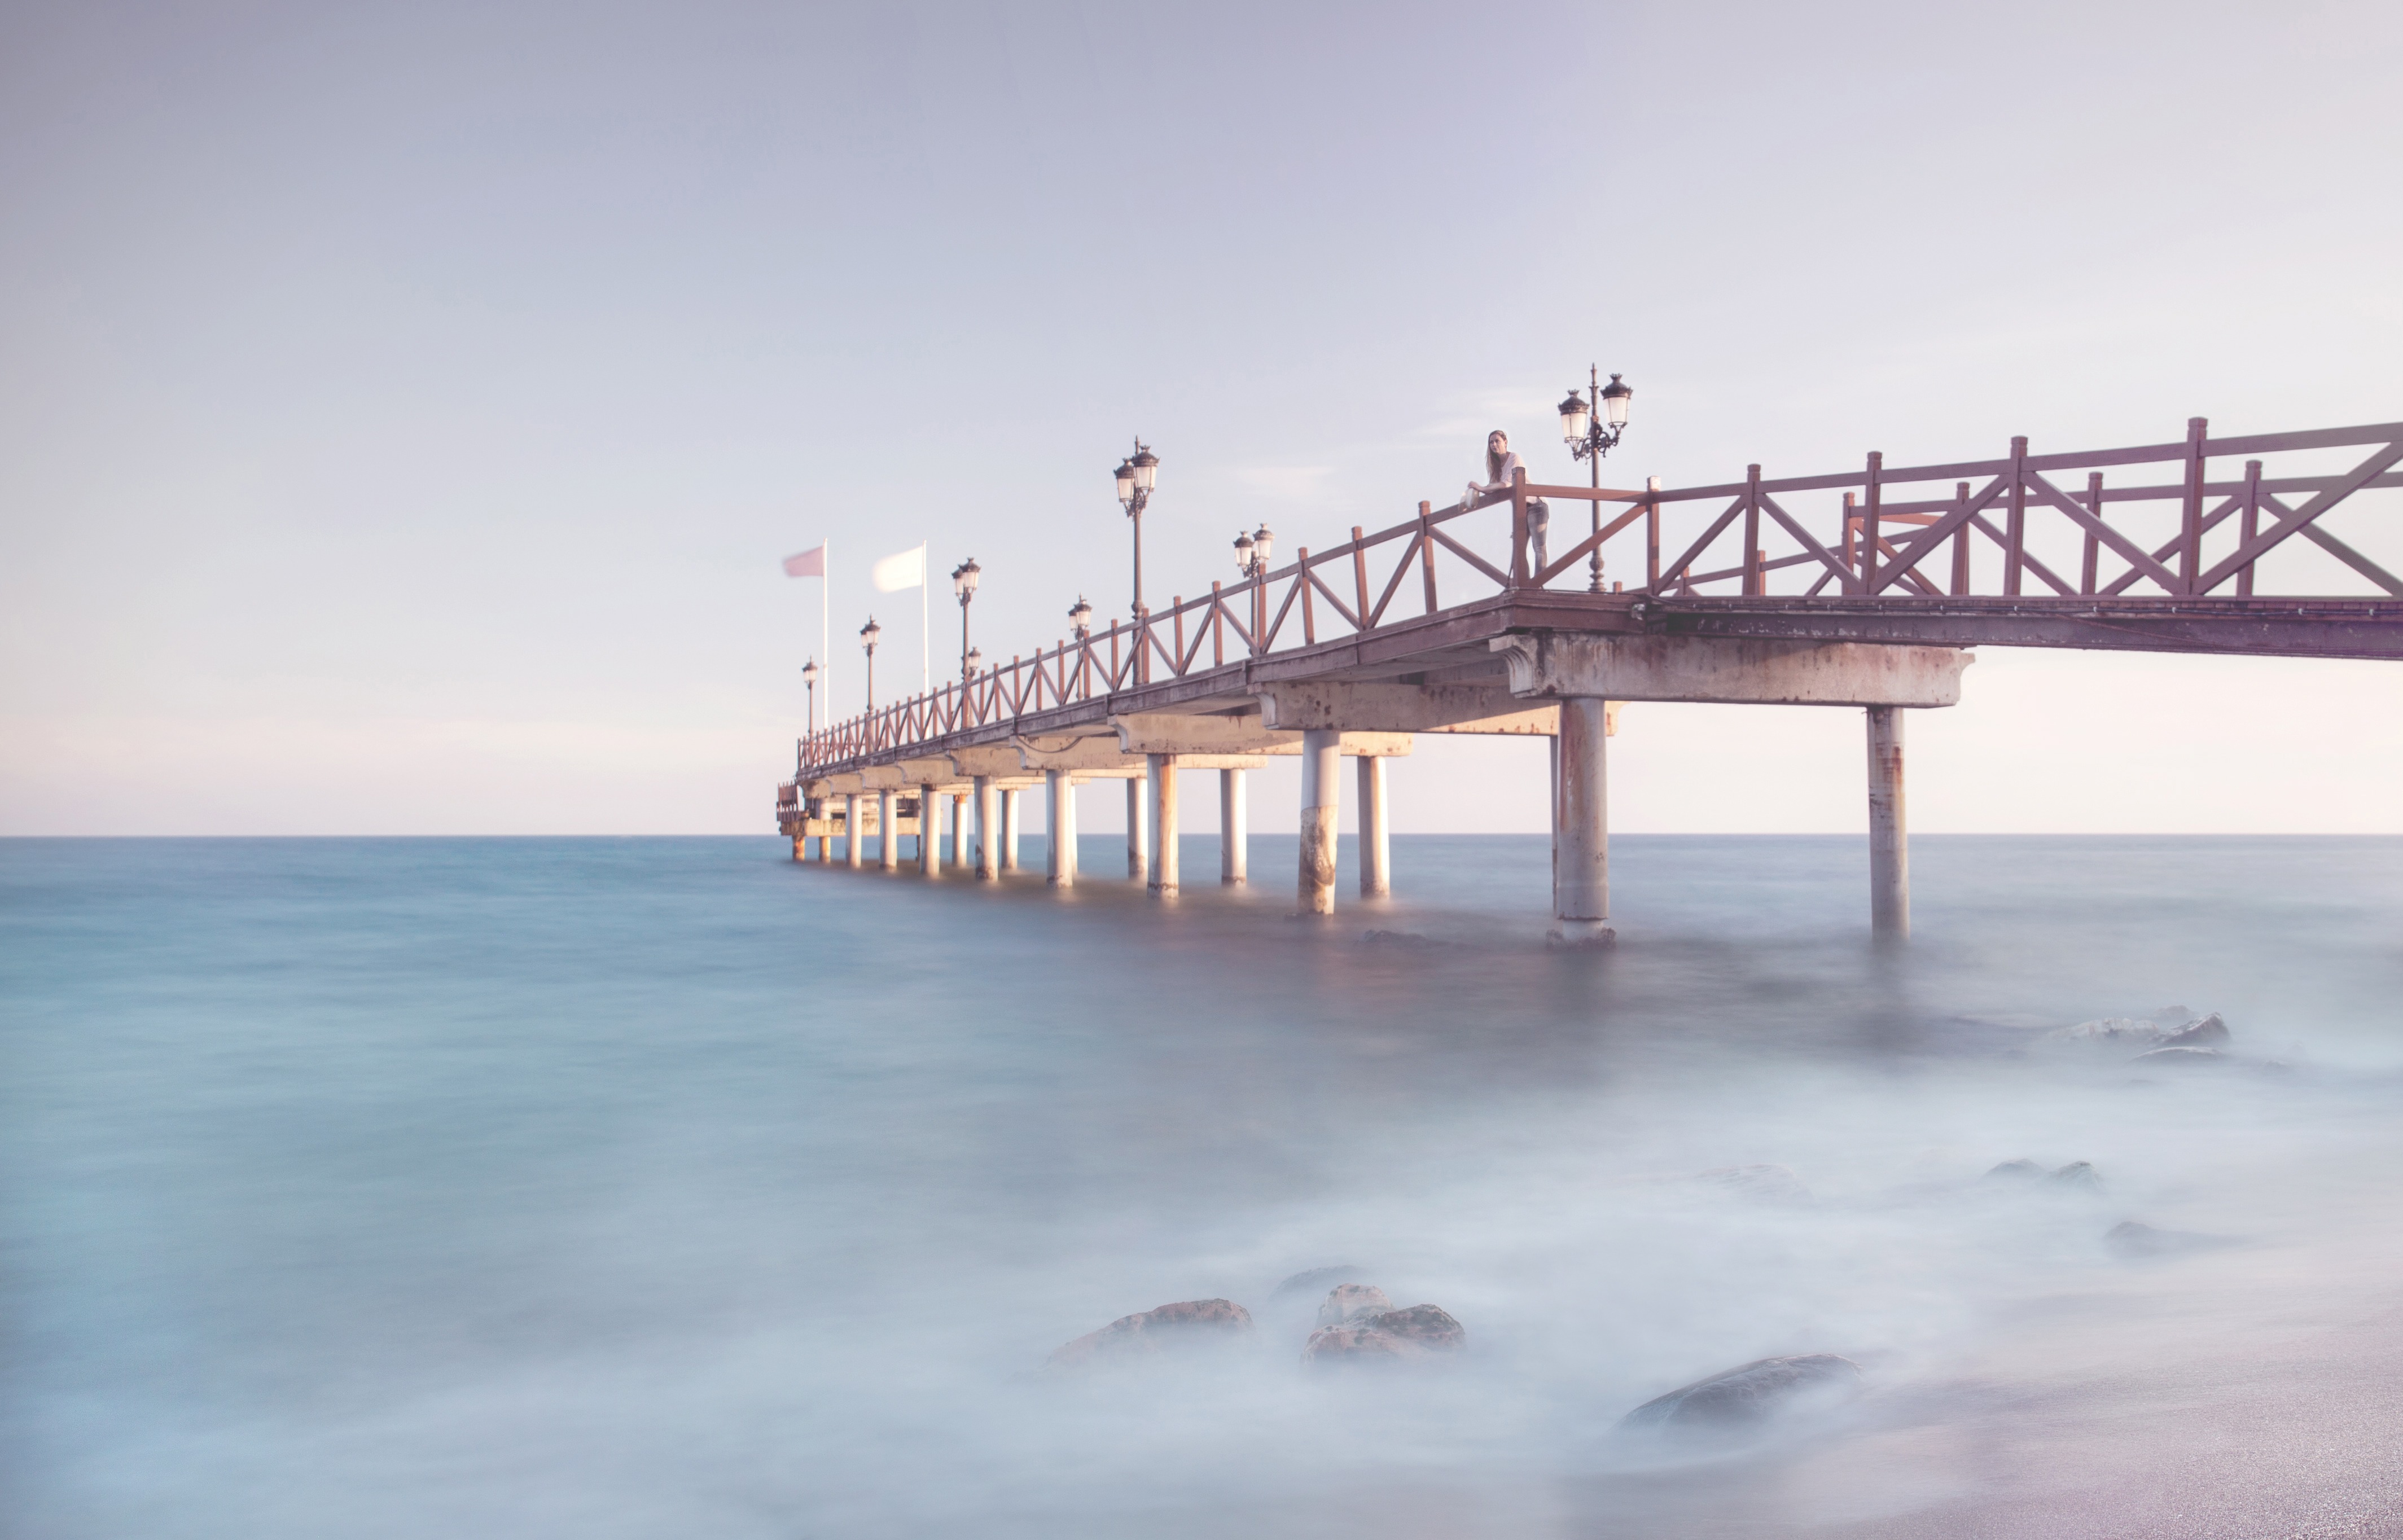
beach, landscape, sea, coast, water, sand, ocean, sky, sun, woman, sunset, shore, wave, pier, dusk, web, twilight, reflection, mediterranean, bay, blue, rest, fish, material, relaxation, andalusia, abendstimmung, malaga